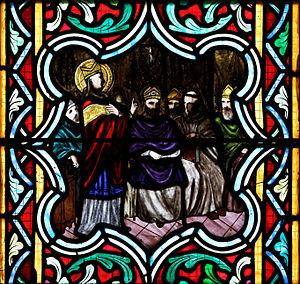
Dans un concile de 123 évêques, saint Anselme, pour réfuter l'erreur des Grecs, prononce son discours sur la Procession du Saint-Espirit. La cathédrale Saint-Corentin à Quimper dans le Finistère.